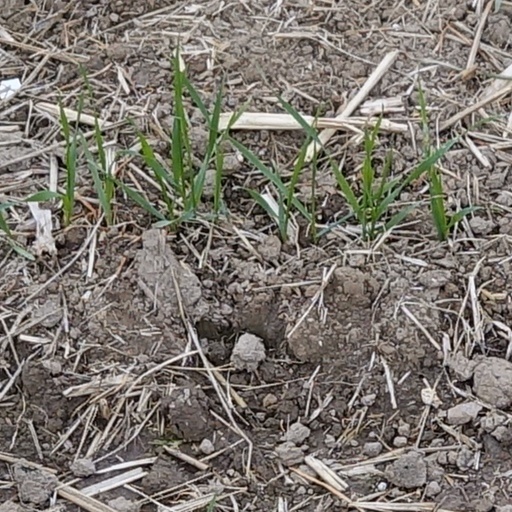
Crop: wheat